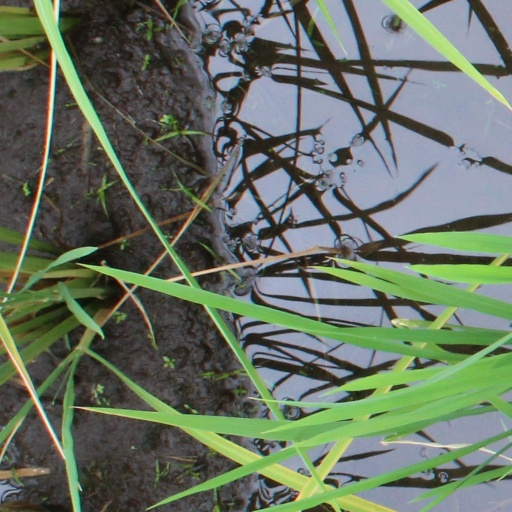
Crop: rice